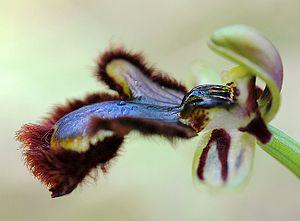
Dasyscolia ciliata est une espèce d'hyménoptères de la famille des Scoliidae. Cette guêpe méditerranéenne est réputée pour sa relation particulière avec l'Orchidée Ophrys miroir. En effet, la fleur, mimant les phéromones et la morphologie de la femelle, attire le mâle pour une pseudocopulation à des fins de pollinisation.